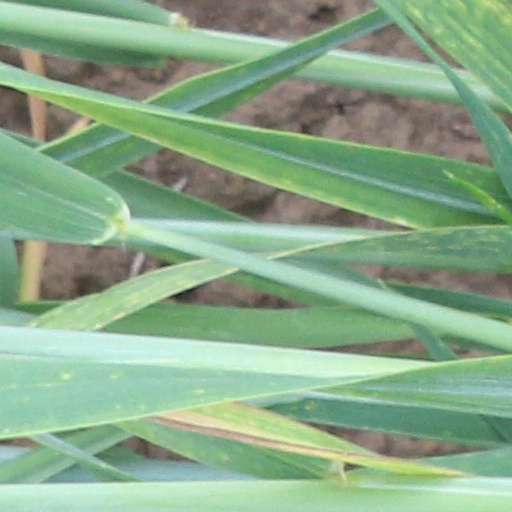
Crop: wheat